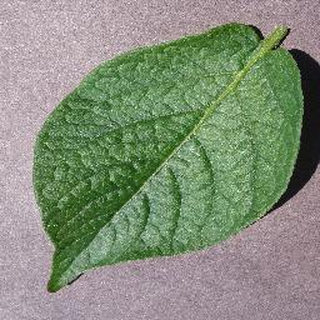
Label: healthy_potato